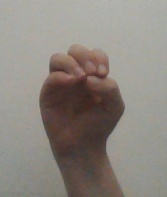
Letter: ha